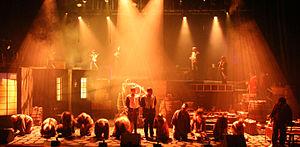
Comédie Musicale à Romorantin-Lanthenay, le 19 Septembre 2015 https://www.youtube.com/watch?v=E9nuYMTktWg
Les Misérables est une comédie musicale adaptée du roman éponyme de Victor Hugo par Claude-Michel Schönberg et Alain Boublil et Jean-Marc Natel, et Herbert Kretzmer.
Les Misérables est un roman de Victor Hugo paru en 1862. Il a donné lieu à de nombreuses adaptations, au cinéma et sur de nombreux autres supports.